Selma Walker

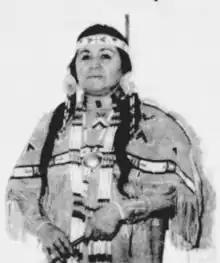
Walker in 1986

Selma Walker (December 14, 1925 – January 3, 1997) was an American social worker and the founder and director of the Native American Center of Columbus, Ohio. She was a Dakota of Santee Dakota and Sisseton Dakota ancestry, and a "tribal member of the Yankton Sioux Tribe of South Dakota", according to the Native American Indian Center of Central Ohio. She was inducted into the Ohio Women's Hall of Fame in 1986.